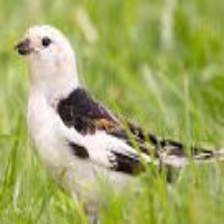
Species: MCKAYS BUNTING
Scientific name: PLECTROPHENAX HYPERBOREUS
ImageNet parent category: indigo_bunting